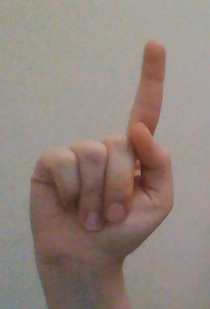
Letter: bb